Sneakers

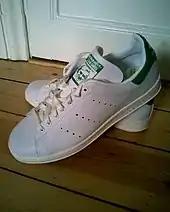
Adidas Stan Smith of the 1980s

This style of footwear also became prominent in America at the turn of the 20th century, where they were called 'sneakers'. In 1892, the U.S. Rubber Company introduced the first rubber-soled shoes in the country, sparking a surge in demand and production. The first basketball shoes were designed by Spalding as early as 1907. The market for sneakers grew after World War I, when sports and athletics increasingly became a way to demonstrate moral fiber and patriotism. The U.S. market for sneakers grew steadily as young boys lined up to buy Converse All Stars sneakers endorsed by basketball player Chuck Taylor.